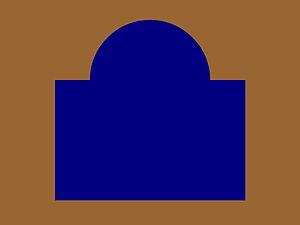
The Royal Regina Rifles sont un régiment d'infanterie de la Première réserve de l'Armée canadienne. Il fait partie du 38ᵉ Groupe-brigade du Canada au sein de la 3ᵉ Division du Canada et est stationné à Regina en Saskatchewan.